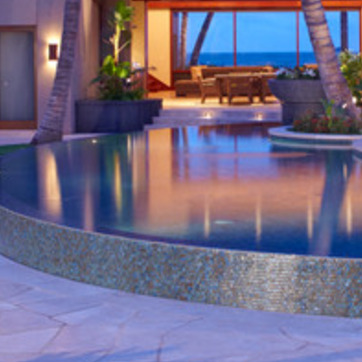
Material: water